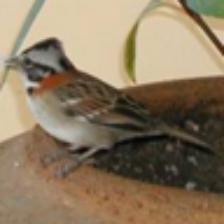
Label: NonHuman